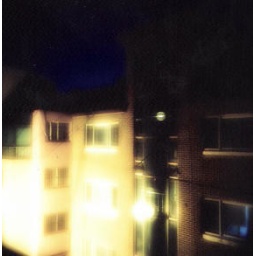
the buildings in my street again